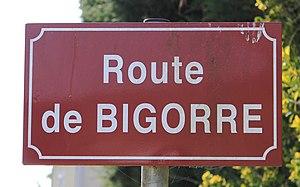
Rue du village de Moumoulous (Hautes-Pyrénées)
Moumoulous est une commune française située dans le département des Hautes-Pyrénées, en région Occitanie.